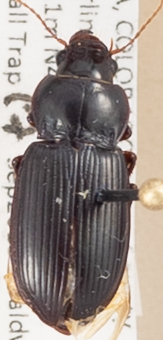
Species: Amara carinata
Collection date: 2015-09-17
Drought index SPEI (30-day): -1.45
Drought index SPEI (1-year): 0.54
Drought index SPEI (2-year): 1.28